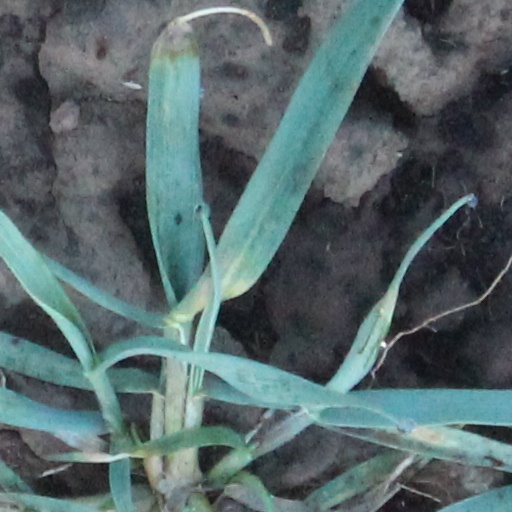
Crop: wheat